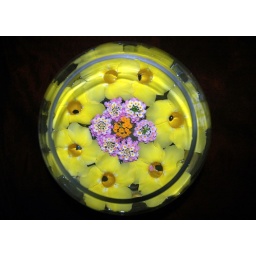
Floating flowers in a bowl